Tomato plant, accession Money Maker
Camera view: horizontal (90 deg, fisheye); turntable rotation: 90 degrees
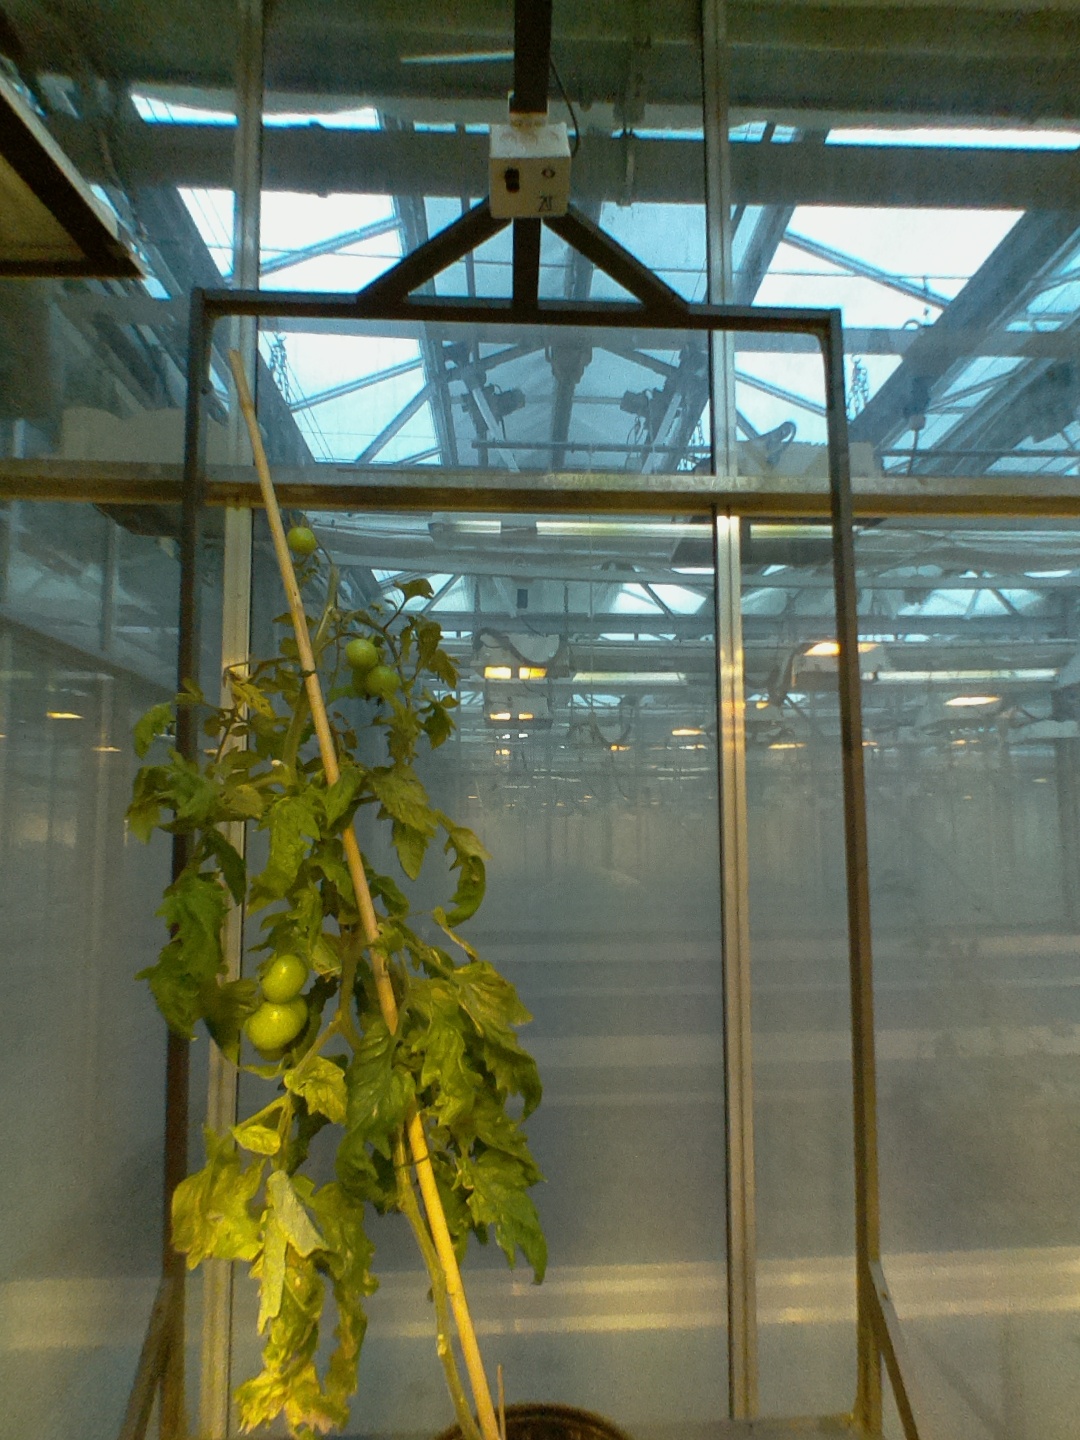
BBCH growth stage 79: 90% -100% of final fruit size